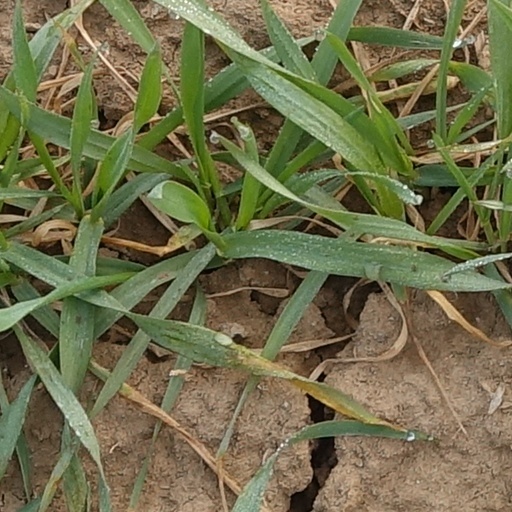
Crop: wheat